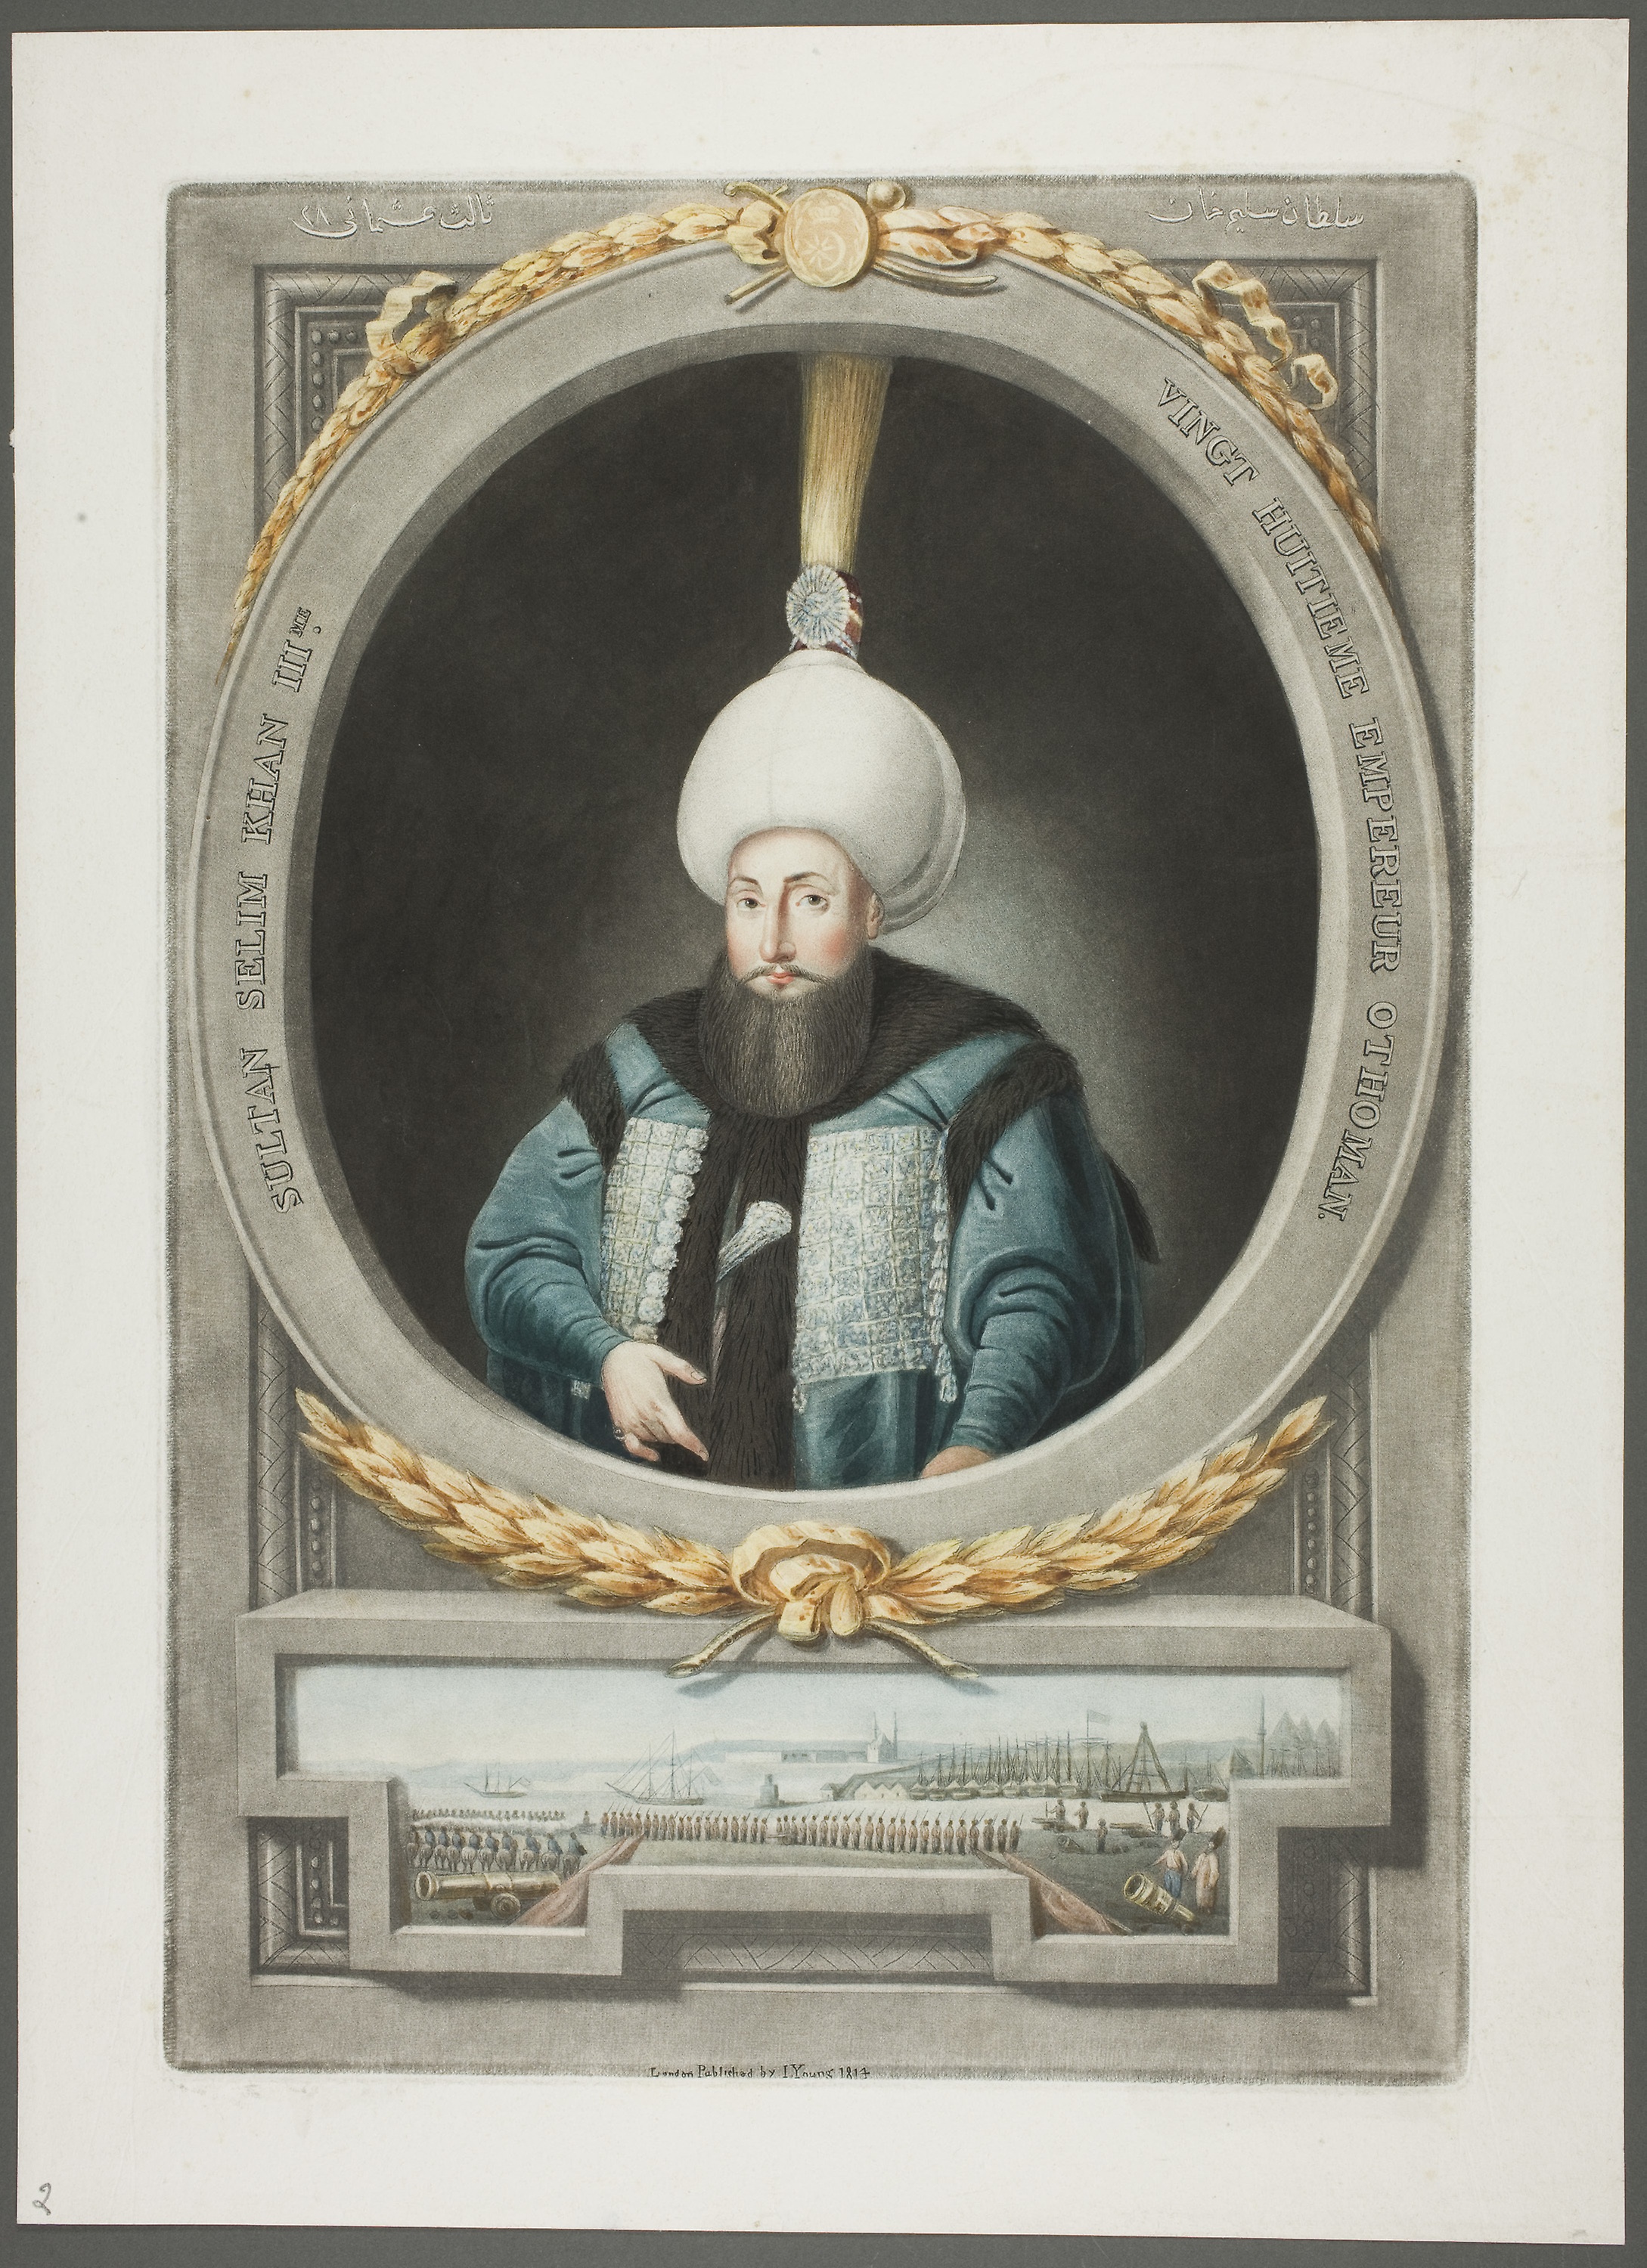
picture frame, arch, art, stock photography, painting, history, artwork